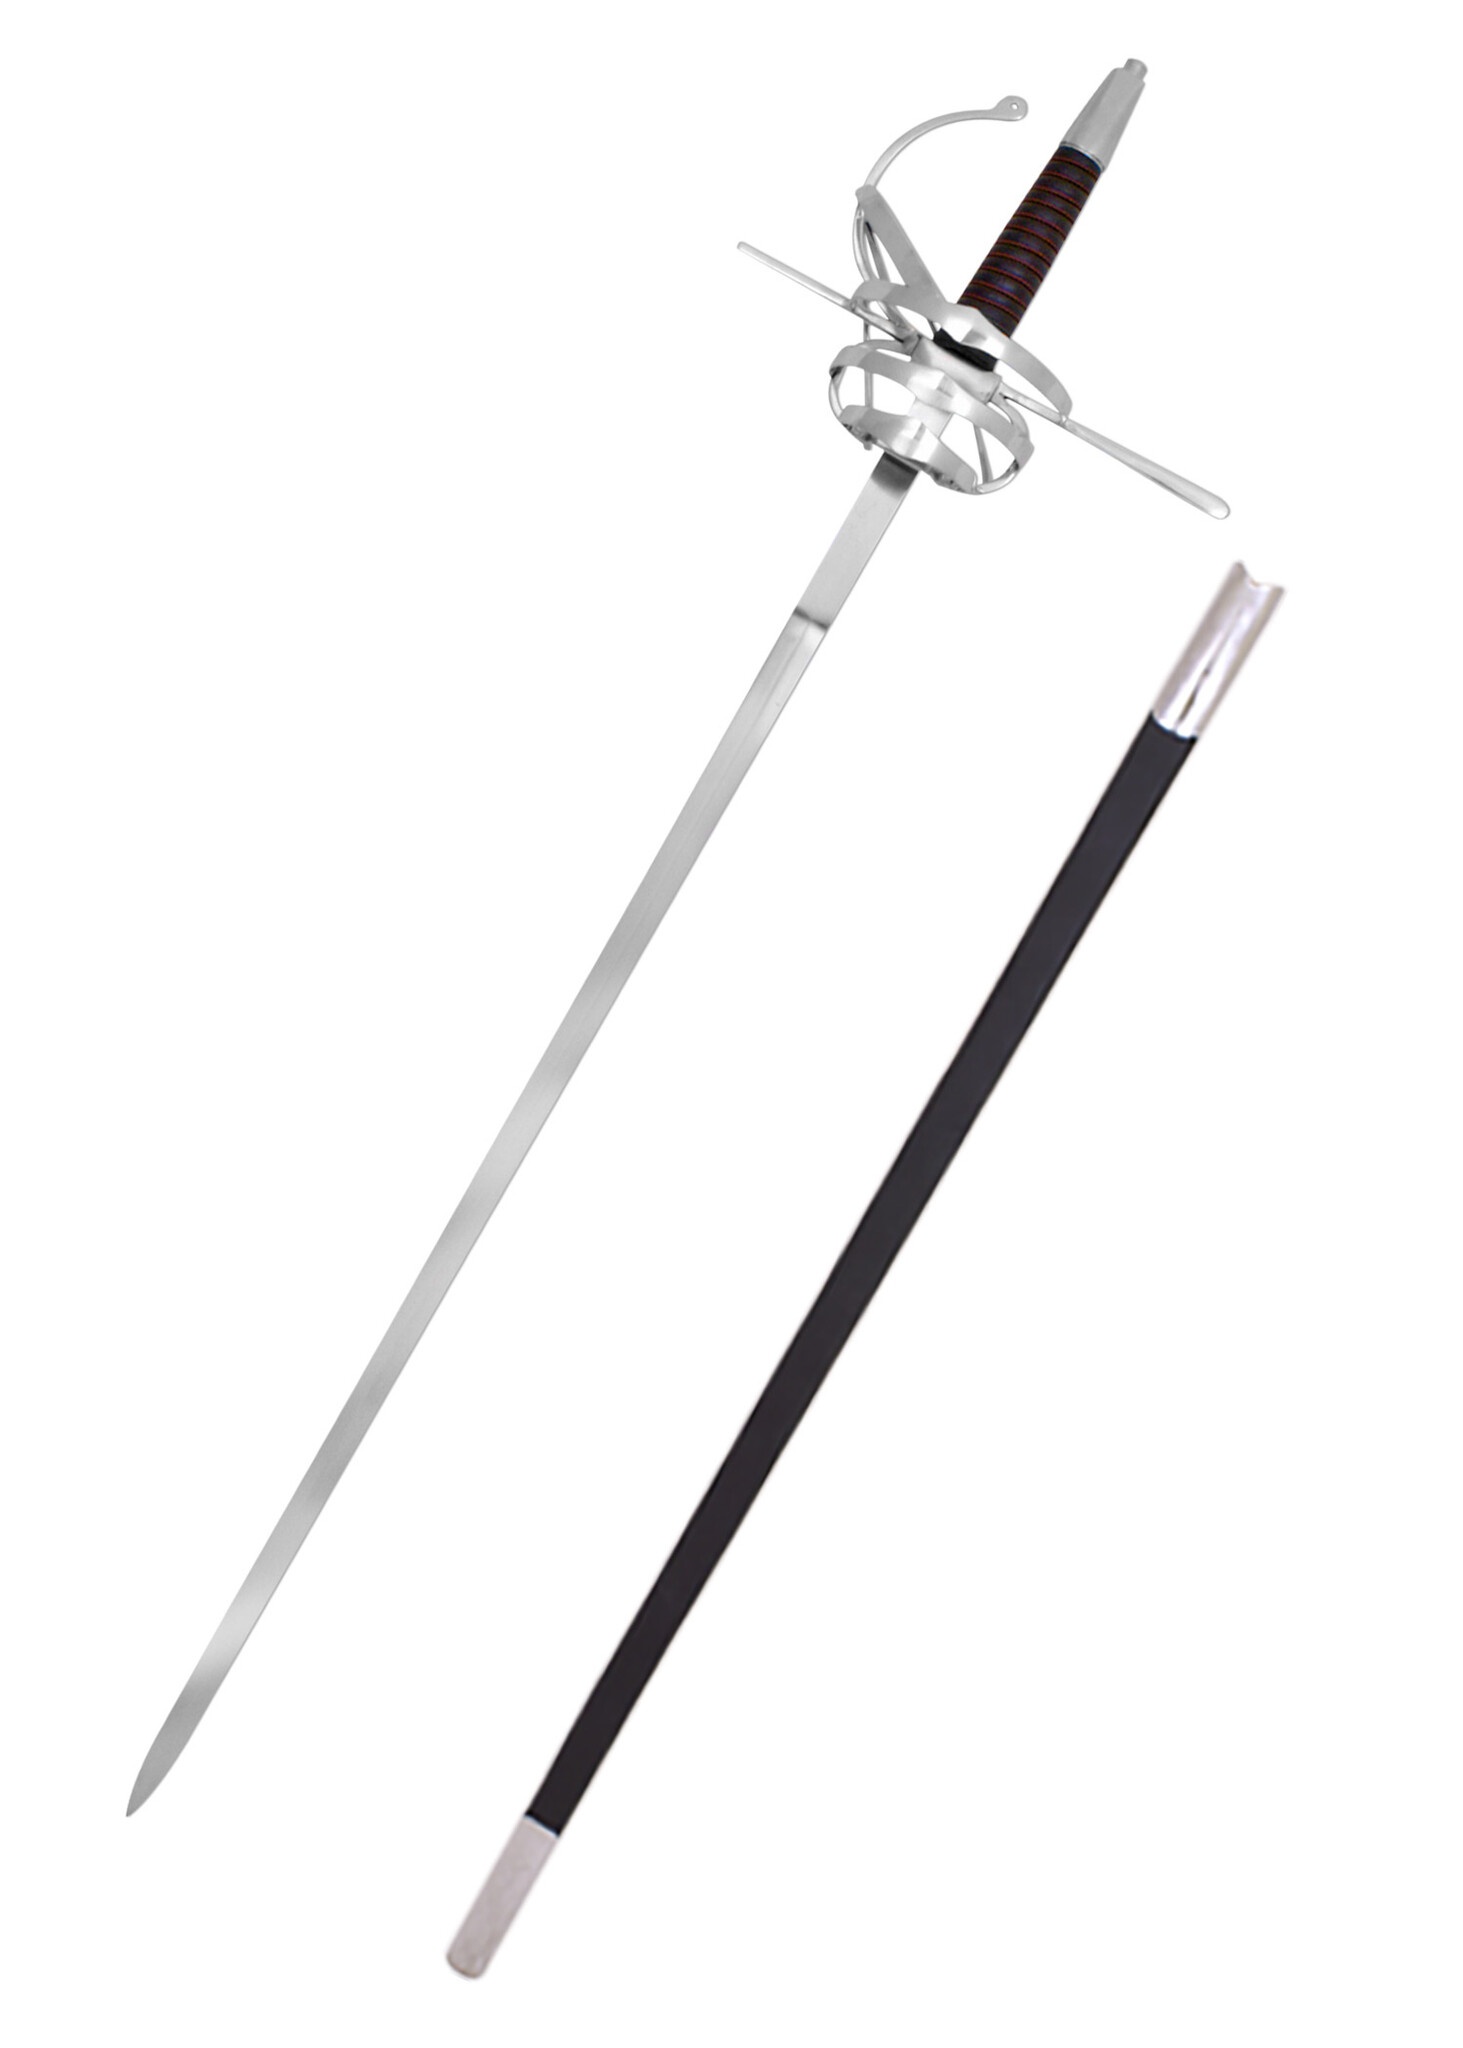
16e eeuwse rapier, semi-scherp
In de renaissance werd het zwaard meer en meer een tweede wapen, naast het geweer of het pistool. De klingen werden slanker, een mand werd gebruikelijker dan een pareerstang en de punt was scherper om goed mee te kunnen steken. De ricasso kwam daarnaast steeds meer in trek en werd vaak gebruikt. Een van de bekendste renaissancezwaarden was het rapier, dat vooral als duel- en modewapen werd gebruikt. Dit slanke zwaard ontstond al in 1470 en veranderde in een snel steekwapen zonder snijkanten Deze rapier wordt inclusief schede geleverd. Eenzelfde model werd rond de 16de eeuw in veel christelijke koninkrijken gebruikt, zoals in het Oostenrijk van keizer Maximiliaan. Hij is 112 cm lang en heeft een kling van 88 cm lang en 3 cm breed. Gewicht 1,2 kg.
Brand: Deepeeka
Category: Arts & Entertainment > Hobbies & Creative Arts > Collectibles > Collectible Weapons > Collectible Swords > European Collectible Swords